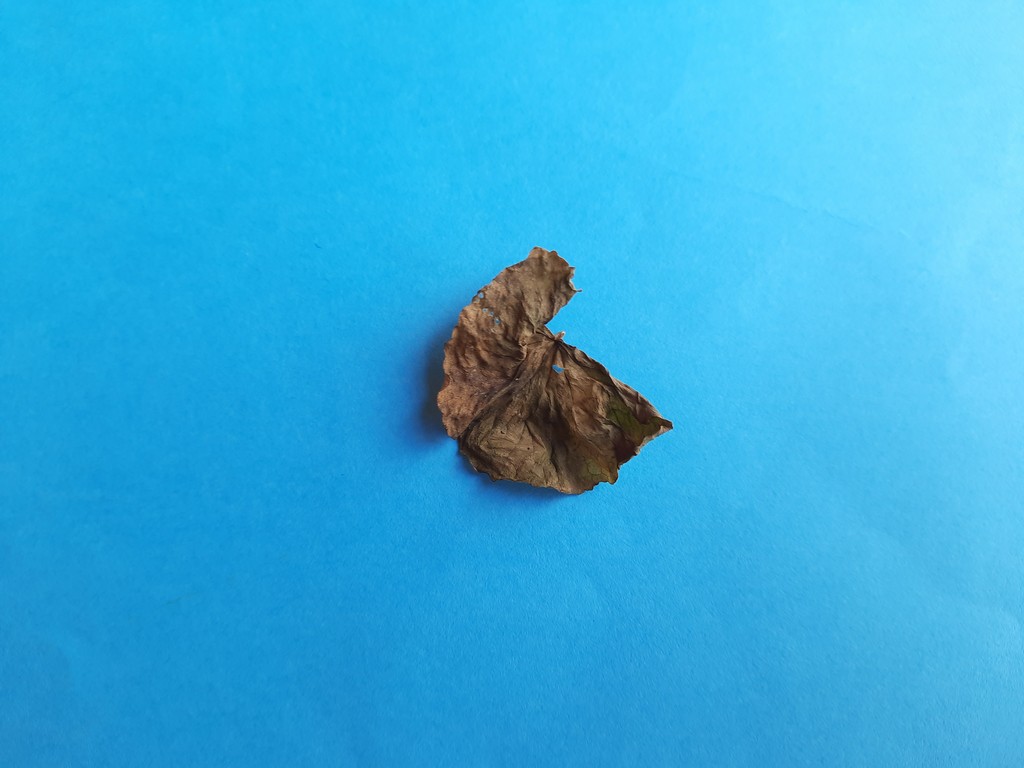
Label: Dried